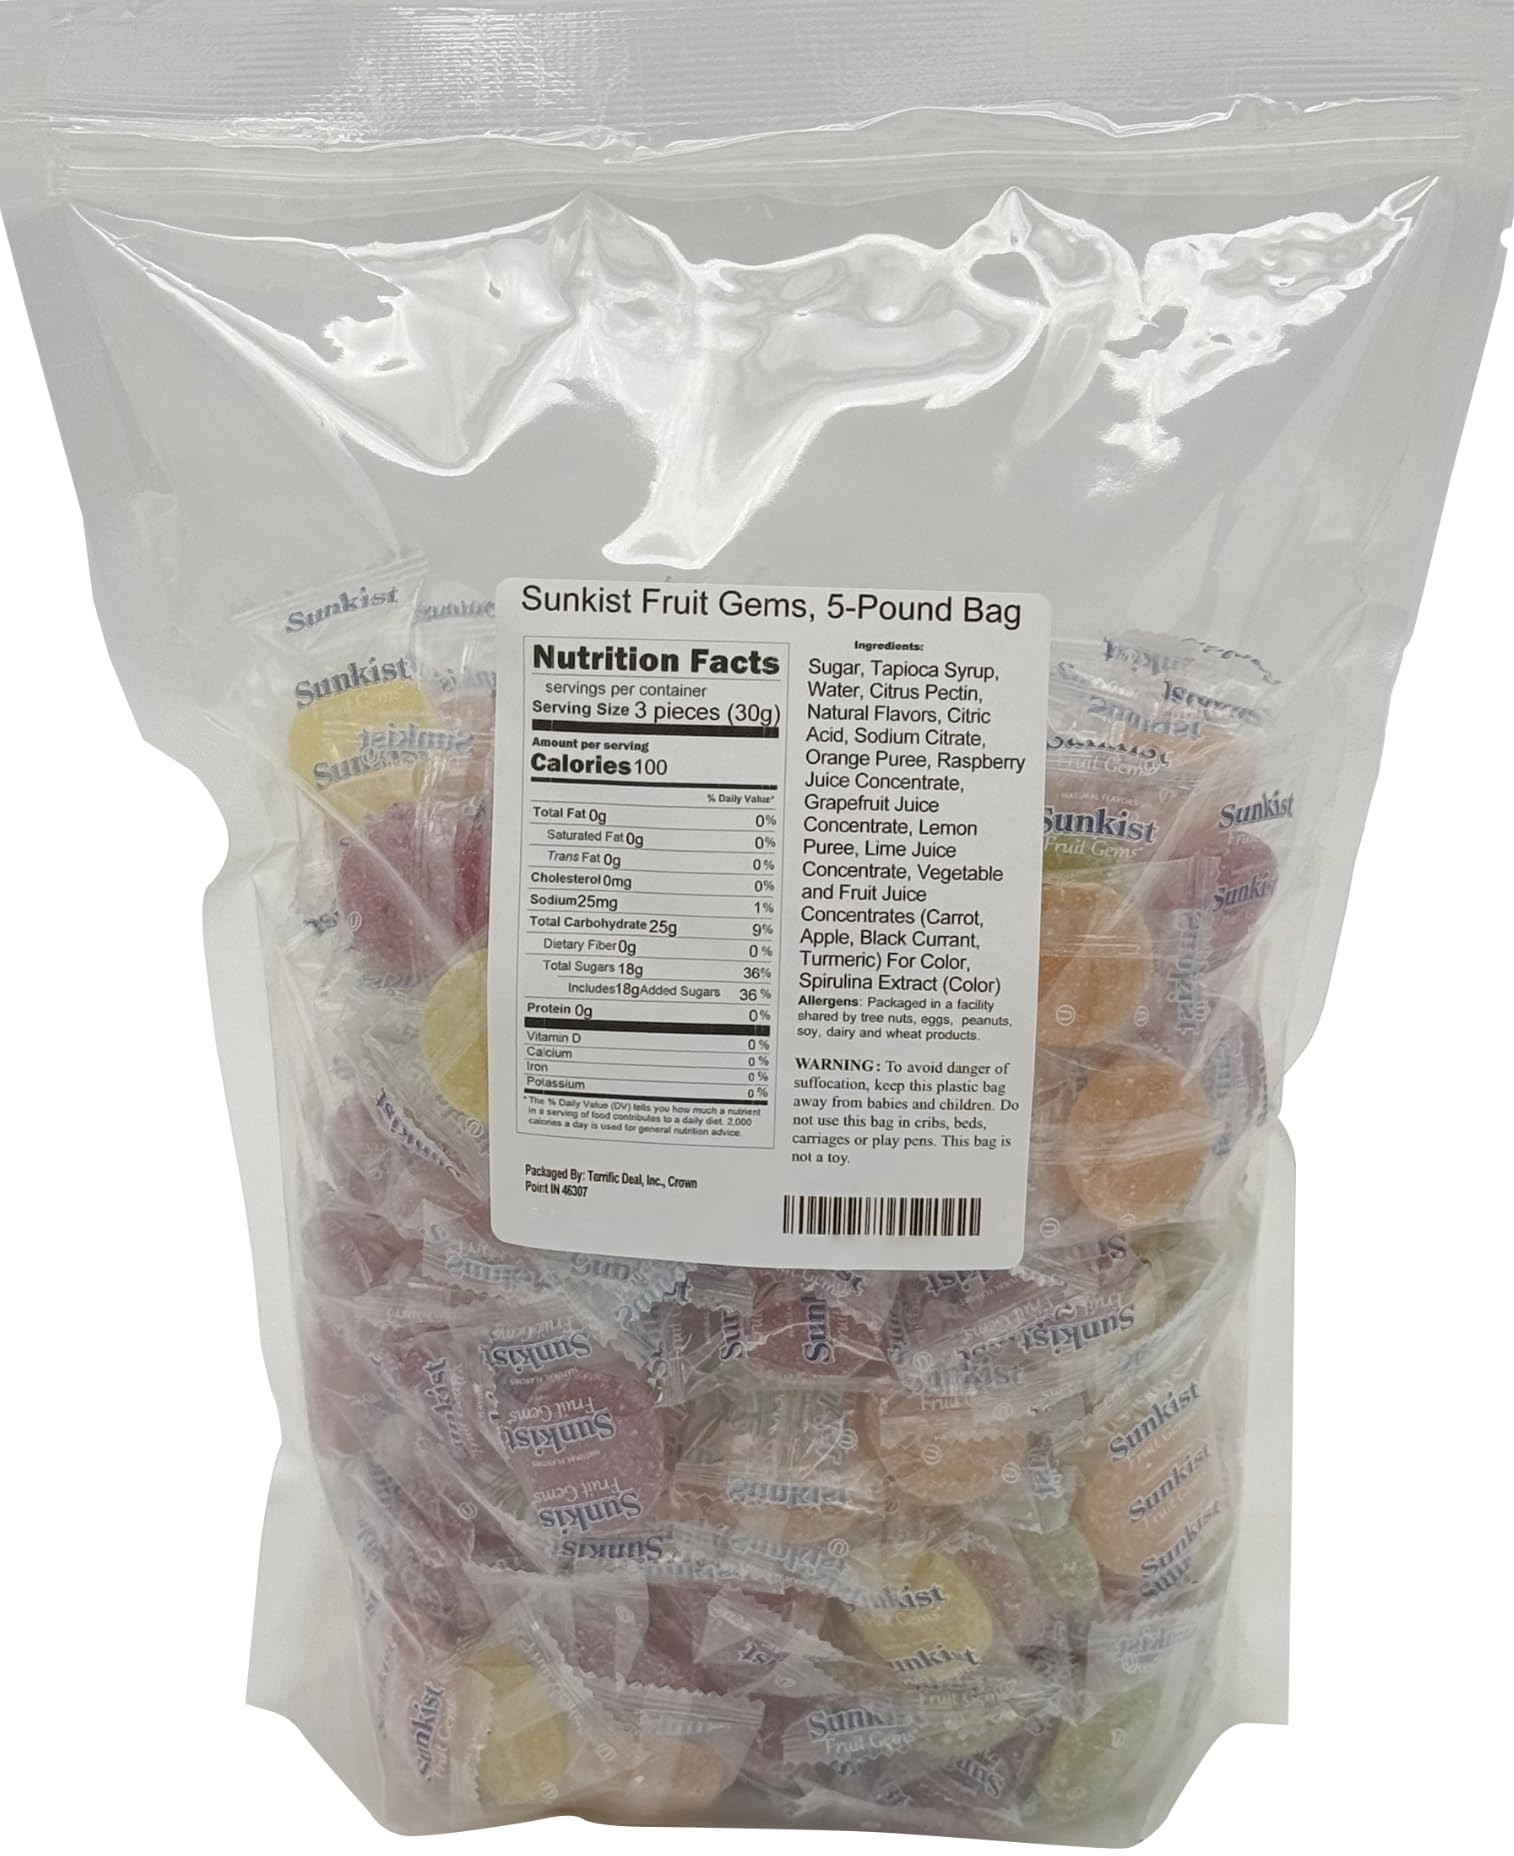
Item Name: Sunkist Fruit Gems, 5-Pound Bag
Bullet Point 1: 5 Pound Bag of individually wrapped Sunkist Fruit Gems
Bullet Point 2: Our Fruit Gems are OU Kosher, fat free, peanut free, gluten free, dairy free, and vegan
Bullet Point 3: Sunkist Fruit Gems are made with non-GMO ingredients and colors from natural sources
Bullet Point 4: Five intense fruit juice flavors including Orange, Lemon, Pink Grapefruit, Raspberry and Lime
Bullet Point 5: Each gem tastes so fresh and juicy you'll think you're biting into the real thing
Product Description: <b>5 Pound Bag of individually wrapped Sunkist Fruit Gems</b><br>Everybody loves the punchy, juicy flavor of Sunkist Fruit Gems! This fruity pectin candy mix features five flavors — Orange, Lemon, Pink Grapefruit, Raspberry and Lime — made from non-GMO ingredients and natural sources. The intense fruit flavor is so authentic that you’ll feel like you’re biting into the real thing! Can be used for fun and fruity stocking stuffers, Easter basket goodies and much more. If you’re as crazy about Fruit Gems as we are, then go ahead and stock up. OU Kosher, fat-free, peanut-free, gluten-free, dairy-free and vegan.
Value: 5.0
Unit: pound

Price: 51.99